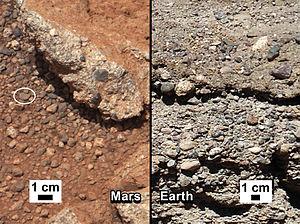
Mars 2020 est une mission spatiale d'exploration de la planète Mars développée par le JPL, établissement de l'agence spatiale américaine. La mission consiste à déployer l'astromobile Perseverance sur le sol martien pour étudier sa surface. Mars 2020 constitue la première d'une série de trois missions dont l'objectif final est de ramener des échantillons du sol martien sur Terre pour permettre leur analyse. Ce projet, considéré comme prioritaire par la communauté scientifique depuis plusieurs décennies, n'avait jamais reçu d'implémentation du fait de son coût, de ses difficultés techniques et du risque d'échec élevé. Pour remplir les objectifs de sa mission l'astromobile doit prélever une quarantaine de carottes de sol et de roches sur des sites sélectionnés à l'aide des instruments embarqués. Le résultat de ces prélèvements doit être déposé par l'astromobile sur des emplacements soigneusement repérés en attendant d'être ramenés sur Terre par une future mission étudiée conjointement par la NASA et l'Agence spatiale européenne. Selon le planning élaboré par les deux agences, le retour sur Terre est prévu pour 2031 sous réserve de son financement.